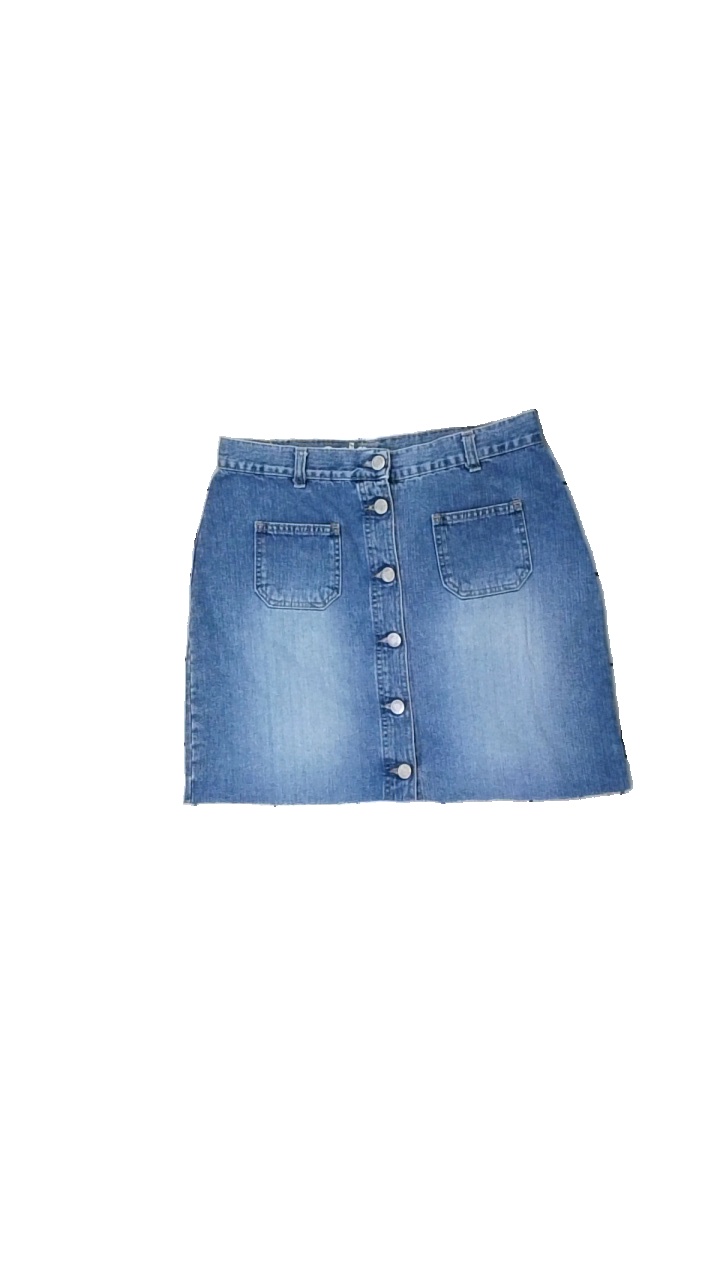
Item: Skirt (Ladies)
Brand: Edc (esprit De Corps)
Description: blå jeans kjol
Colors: Blue
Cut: Regular
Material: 100% cotton
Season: Summer
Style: Denim
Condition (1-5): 5
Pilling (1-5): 5
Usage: Reuse
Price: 50-100